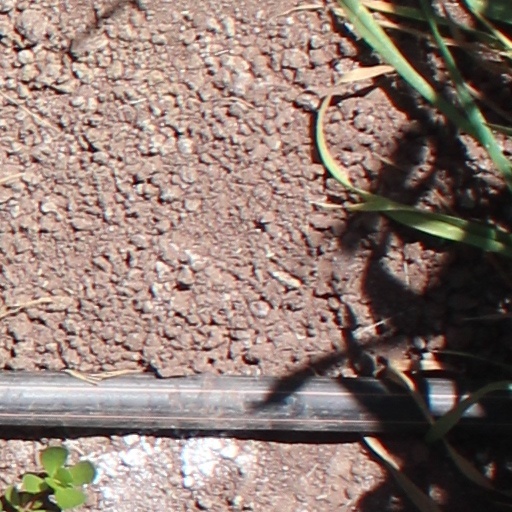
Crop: wheat